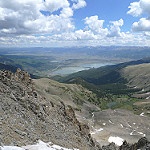
Label: mountain